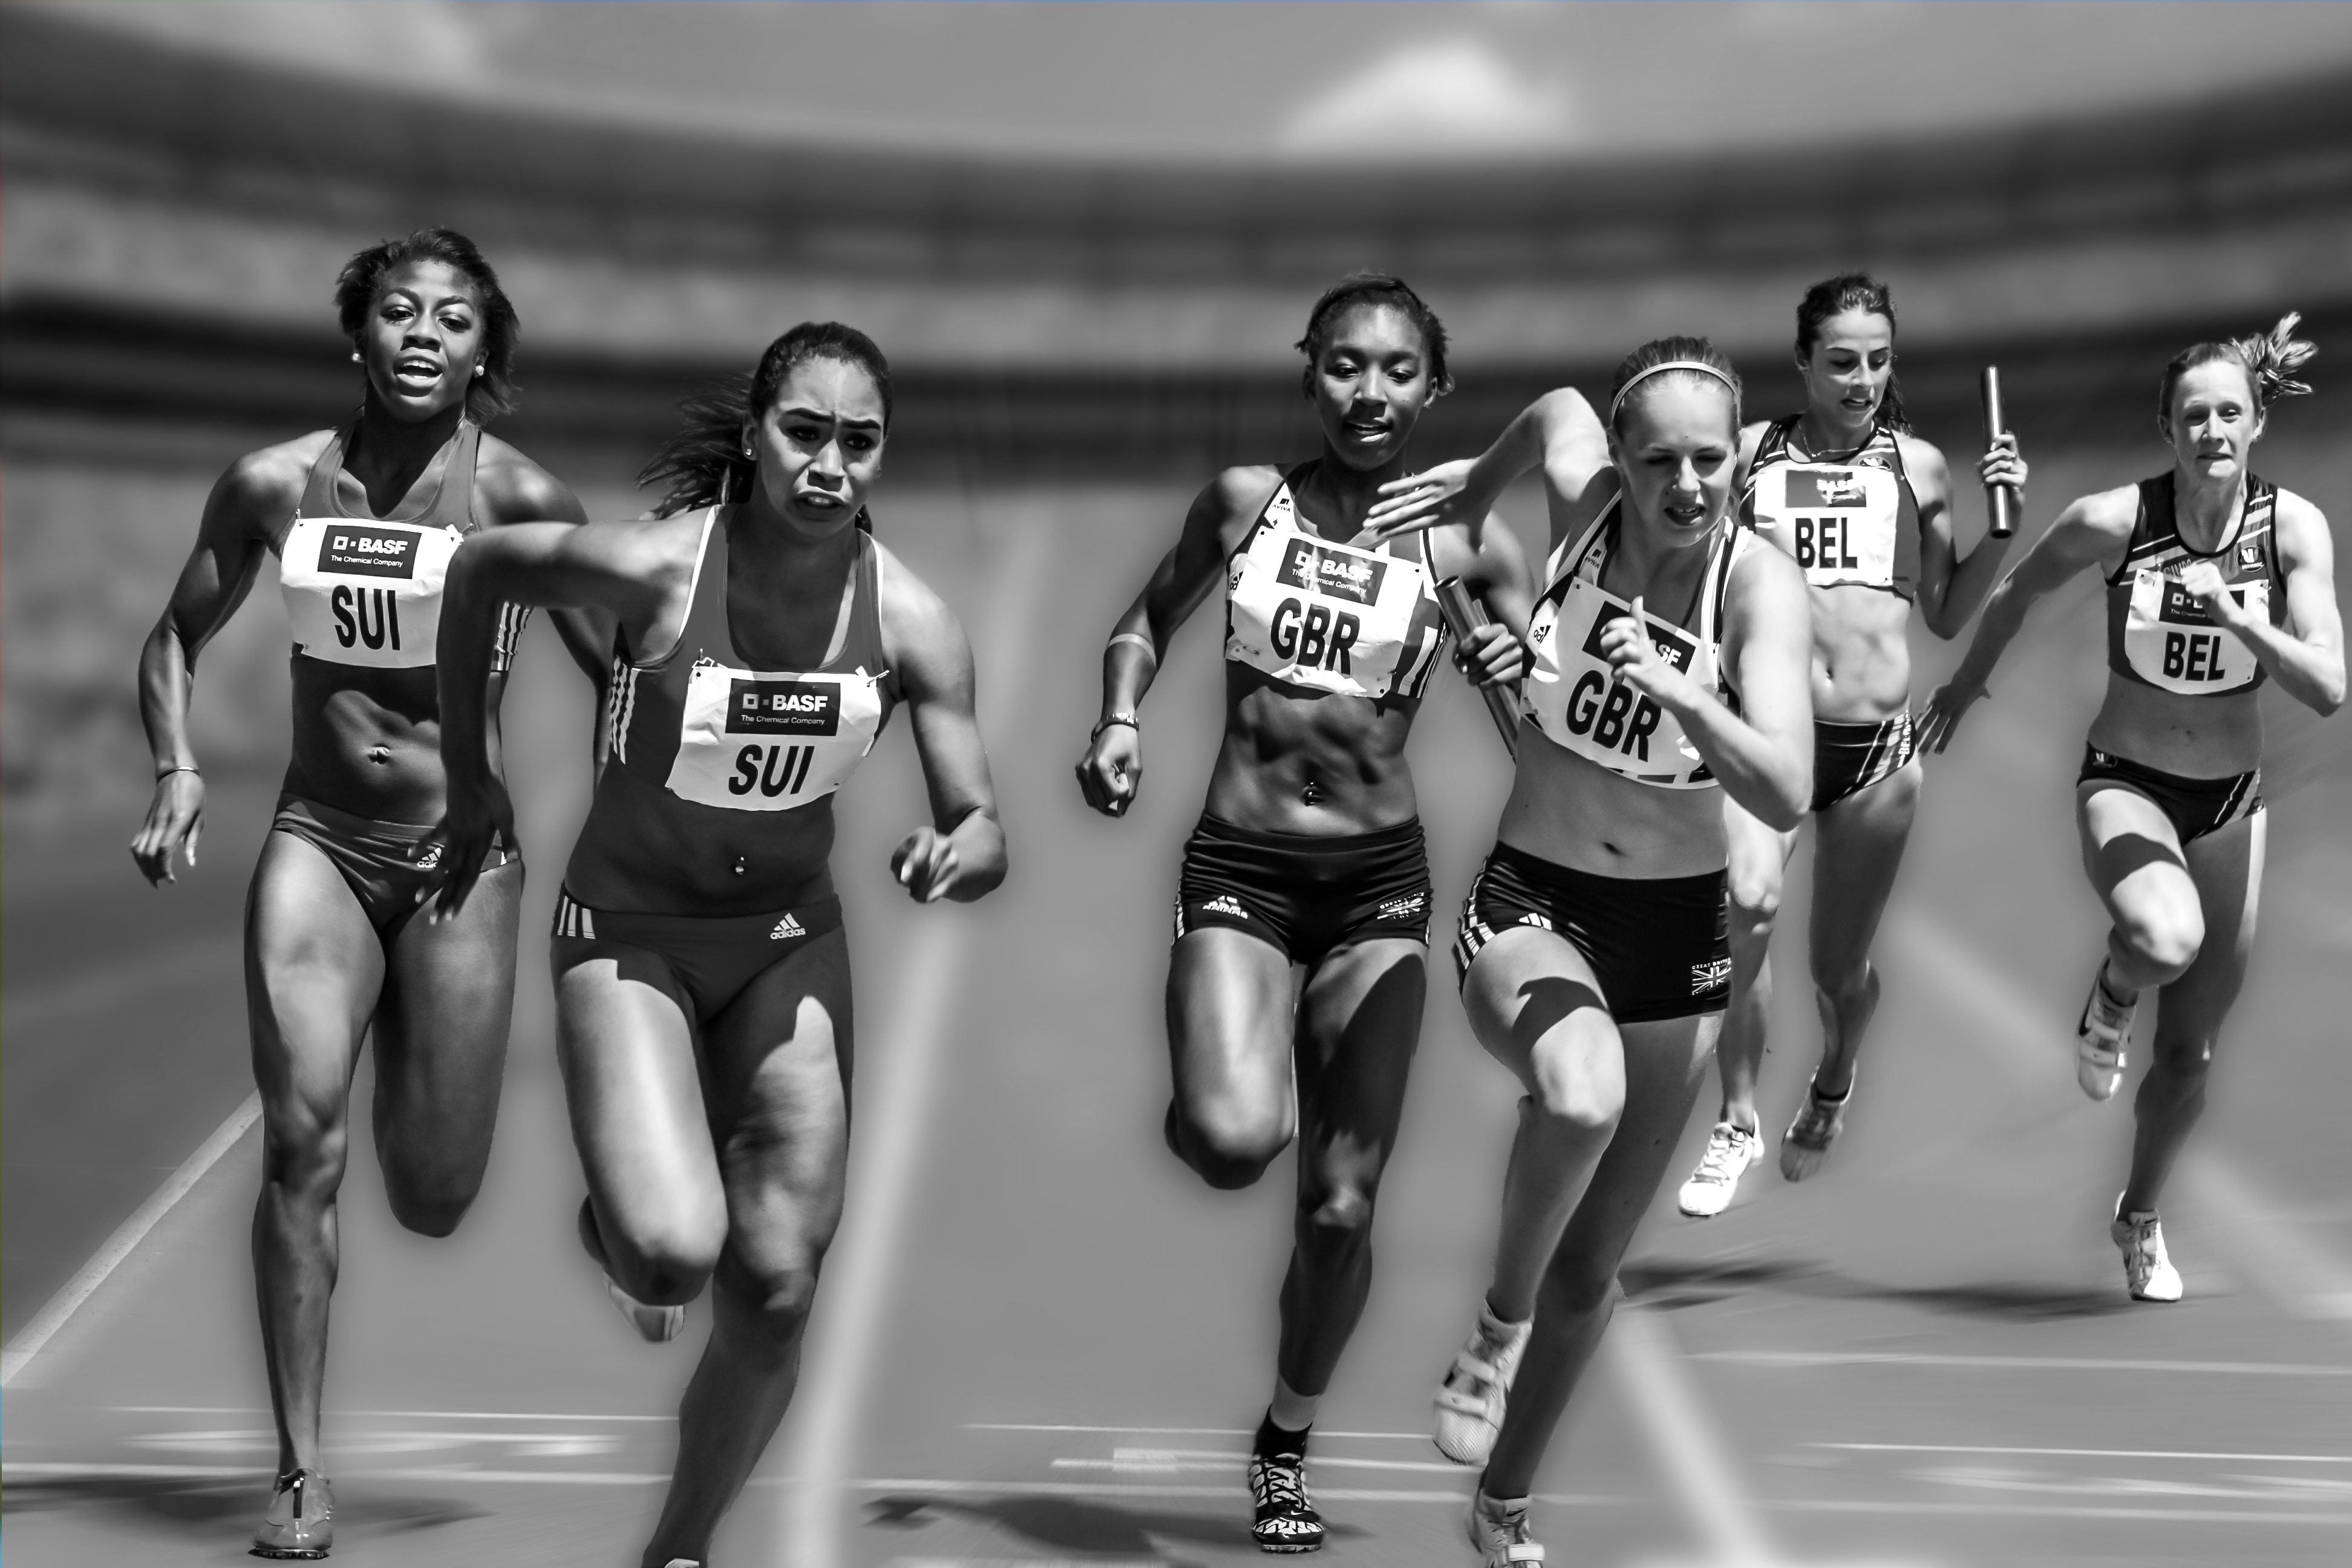
black and white, sport, run, monochrome, stadium, competition, team, sports, athletics, sprint, relay race, monochrome photography